Arthur 2: On the Rocks

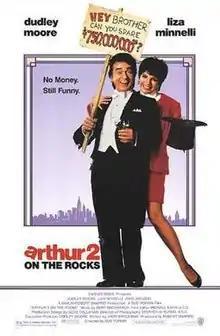
Theatrical release poster

Arthur 2: On the Rocks is a 1988 American romantic comedy film and the sequel to the 1981 film "Arthur". Dudley Moore, Liza Minnelli, John Gielgud, Geraldine Fitzgerald, Stephen Elliott, Thomas Barbour, Ted Ross and Barney Martin reprise their roles with Cynthia Sikes replacing Jill Eikenberry, who was committed to filming "L.A. Law" at the time, in the role of Susan Johnson. Burt Bacharach also returned to score the film. The soundtrack also features songs by popular artists, including OMD and Kylie Minogue. While still a comedy, "On the Rocks" is somewhat darker than its predecessor. The film received generally negative reviews and also was a financial disappointment when compared to the more successful original.